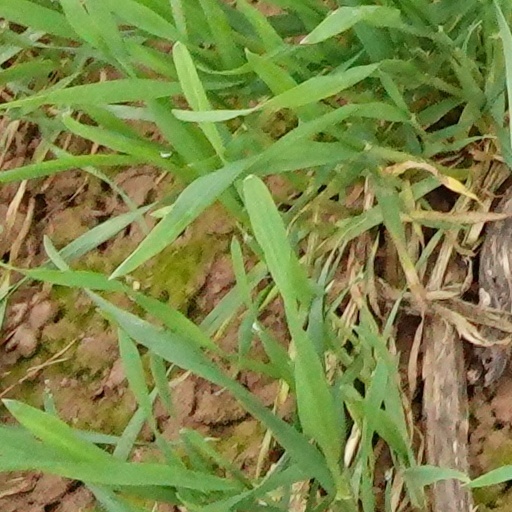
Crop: wheat